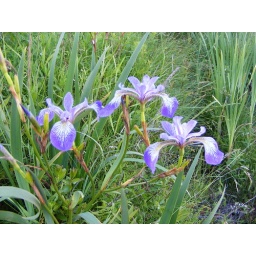
Wild blue irises growing among the rocks and reeds just above the tideline at Pemaquid Point.